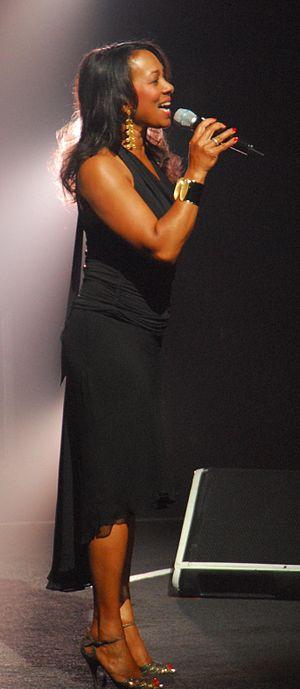
Katie Kissoon, née Katherine Farthing le 11 mars 1951 à Port-d'Espagne, est une chanteuse britannique.
Le Crossroads Guitar Festival est un festival de musique créé en 1999 par Eric Clapton, à forte influence rock. Ce dernier choisit les musiciens qui se produisent sur scène ; Clapton déclare qu'ils font partie des meilleurs et qu'ils ont gagné son respect.